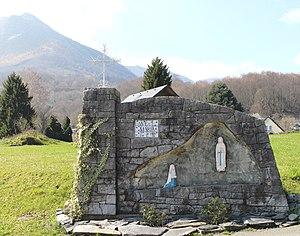
Oratoire d'Omex (Hautes-Pyrénées)
Omex est une commune française située dans le département des Hautes-Pyrénées, en région Occitanie.
La vallée de Batsurguère ou Vath Surguèra est une des sept vallées des Pyrénées françaises du Lavedan, partie sud-occidentale de la Bigorre qui appartient actuellement au département des Hautes-Pyrénées, région Occitanie. C'est une petite vallée rive gauche à l'entrée du Lavedan qui regroupe les communes de Ségus, Aspin-en-Lavedan, Ossen, Omex, Viger.